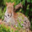
Label: leopard